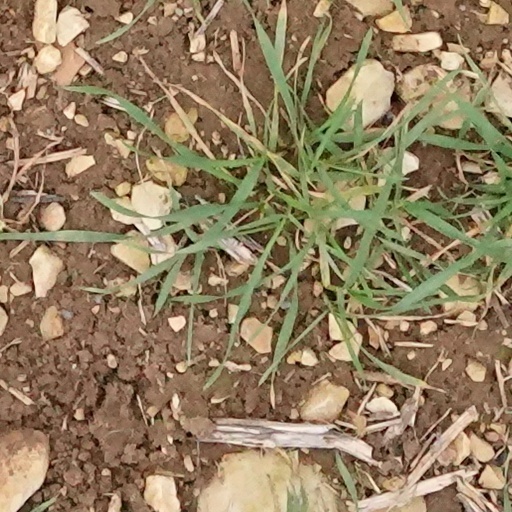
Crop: wheat